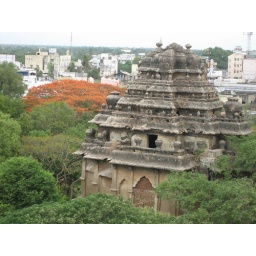
The red tree in the back ground is called a flame tree. They were all over and just gorgeous.